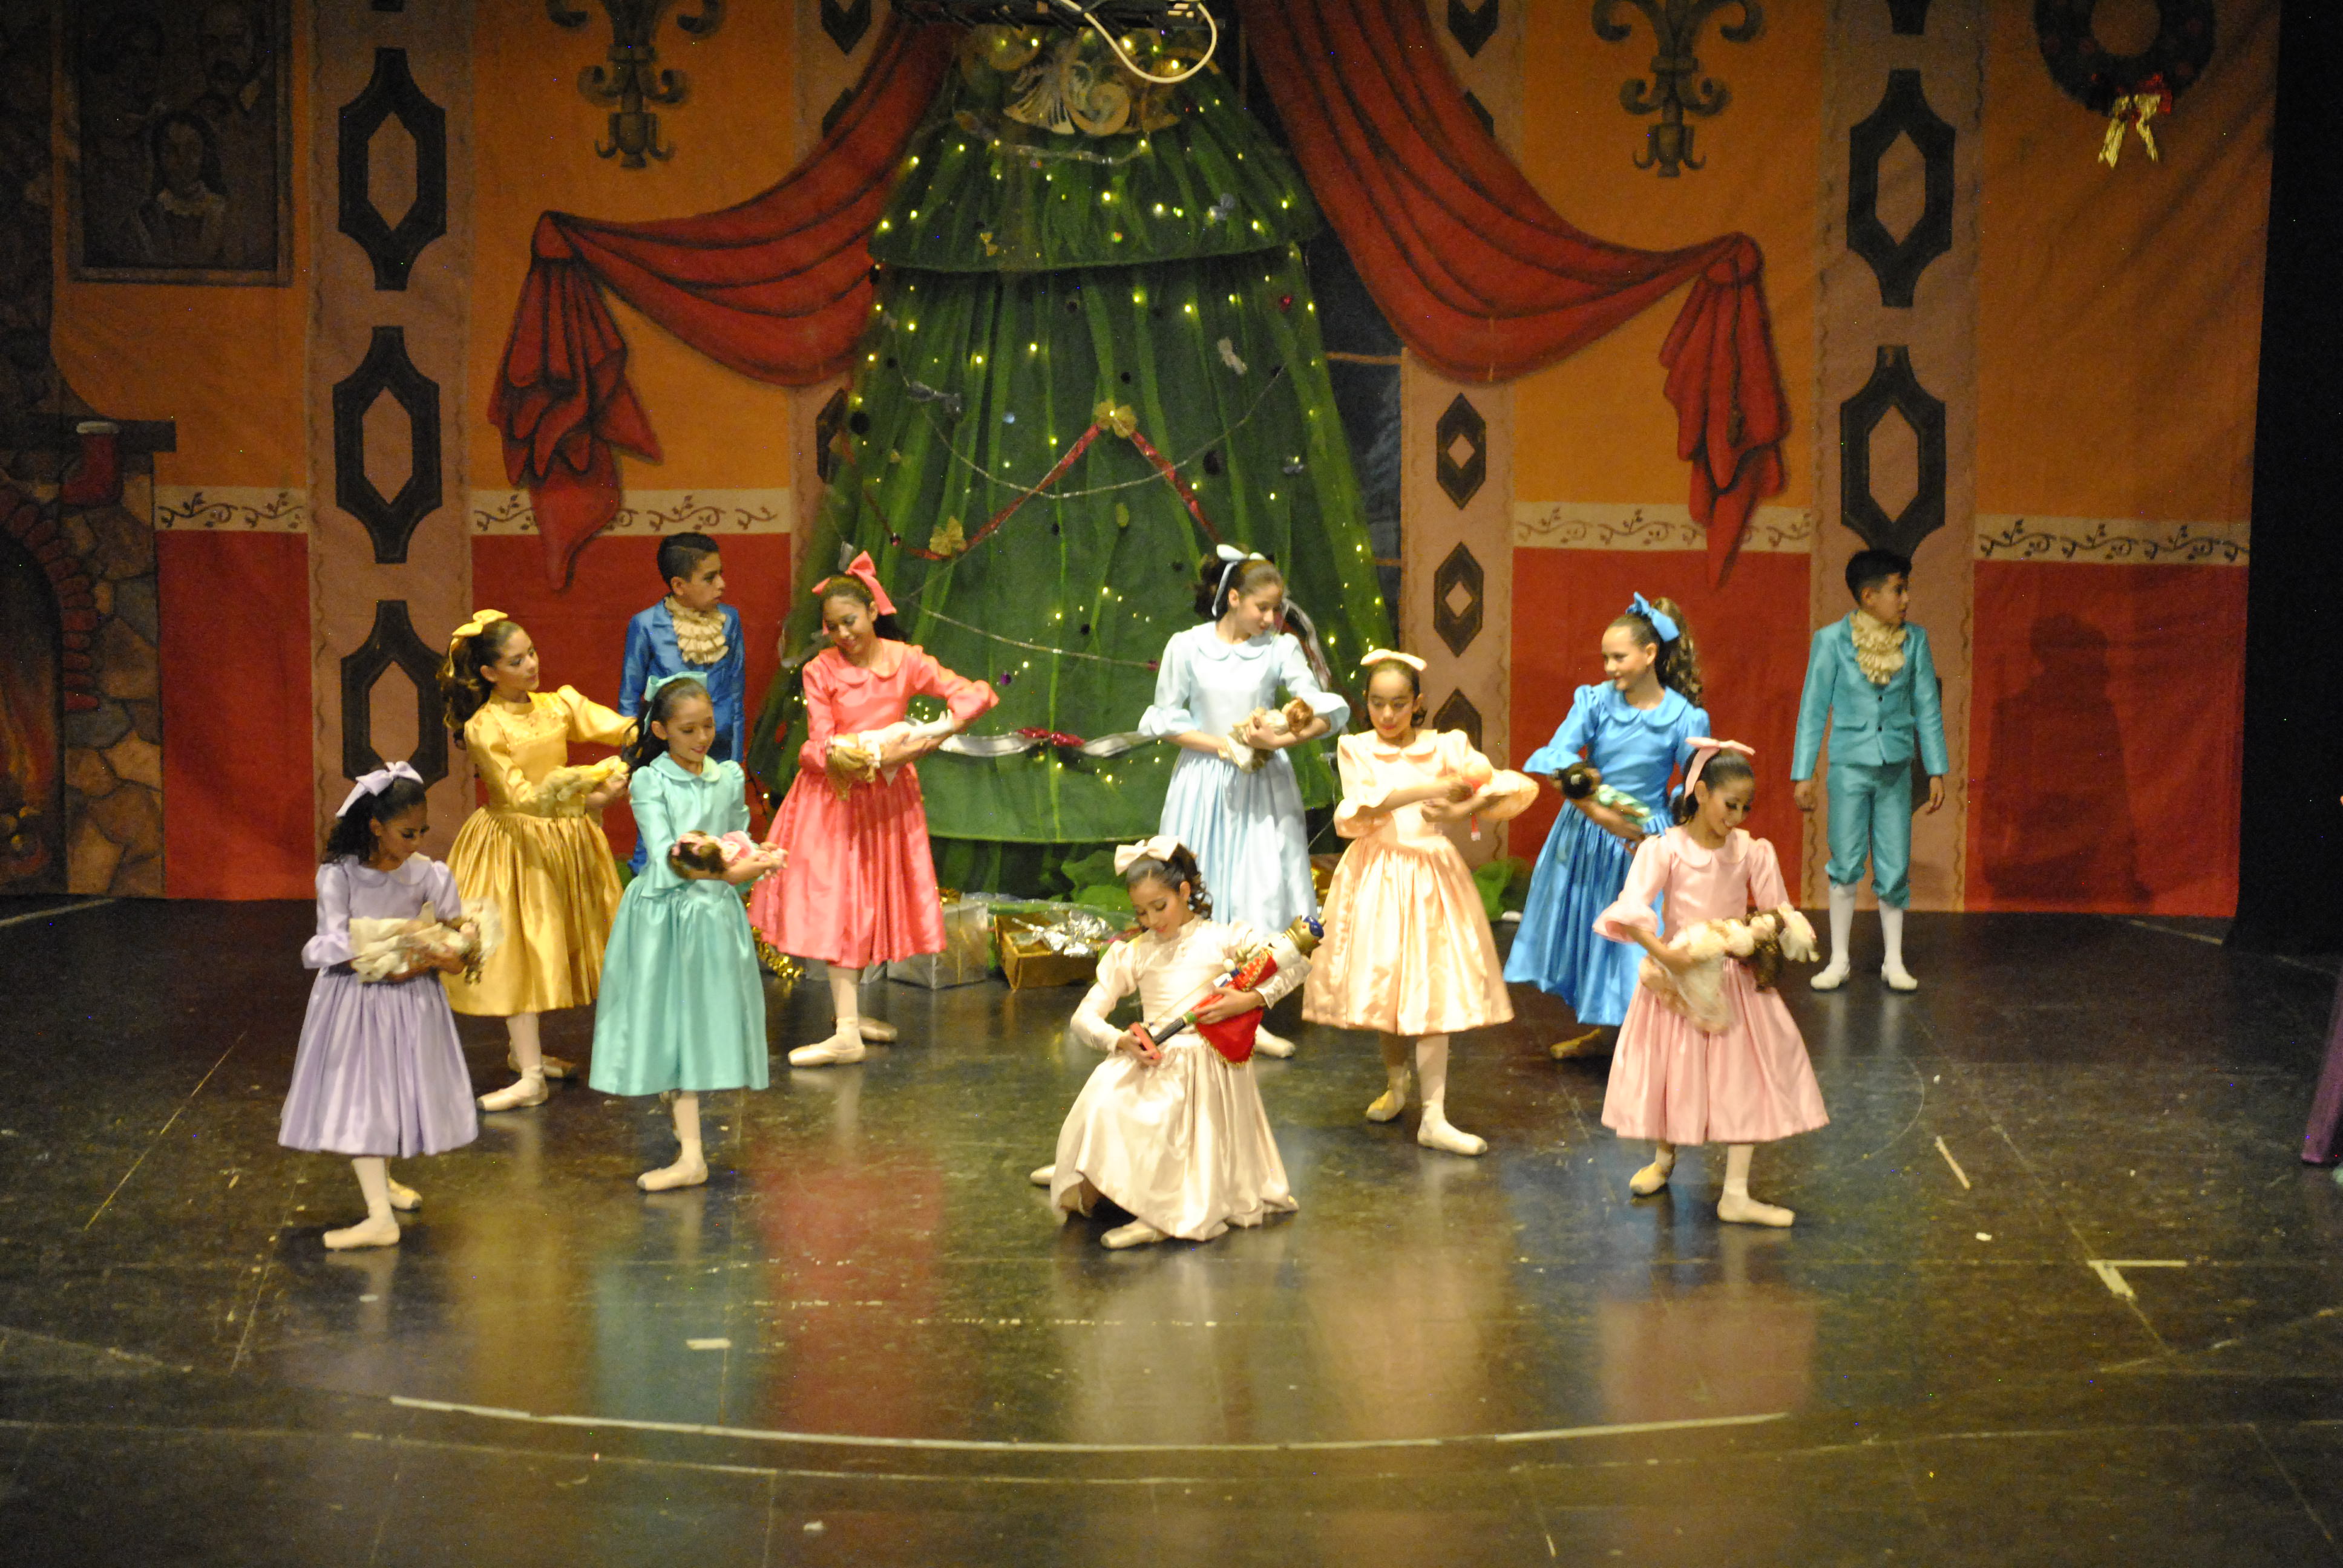
nutcracker, children, theater, dress, dance, entertainment, performing arts, choreography, curtain, performance art, fun, event, costume design, dancer, art, theatre, stage, drama, public event, performance, tradition, acting, heater, Theatrical property, theatrical scenery, spectacle, fashion design, Talent show, artist, musical, concert dance, musical theatre, performing arts center, child